Aleksandr Shumov

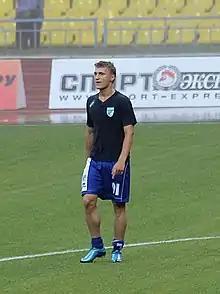

Aleksandr Vitalyevich Shumov (born 8 March 1991) is a Russian former professional football player.